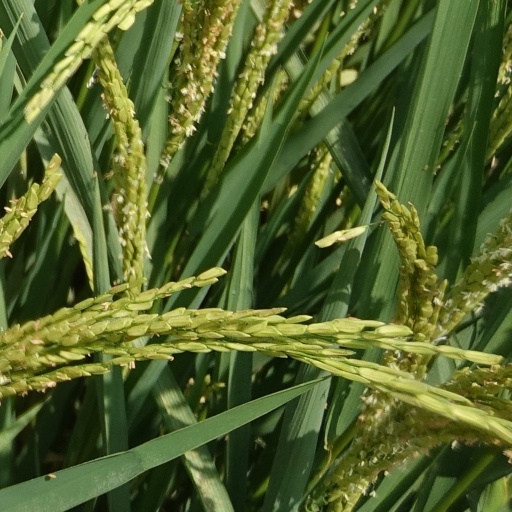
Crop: rice